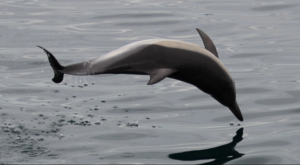
Gibraltar est un territoire britannique d'outre-mer, situé au sud de la péninsule Ibérique, en bordure du détroit de Gibraltar qui relie la Méditerranée à l'océan Atlantique. Il correspond au rocher de Gibraltar et à ses environs immédiats et est séparé de l'Espagne par une frontière de 1,2 kilomètre.